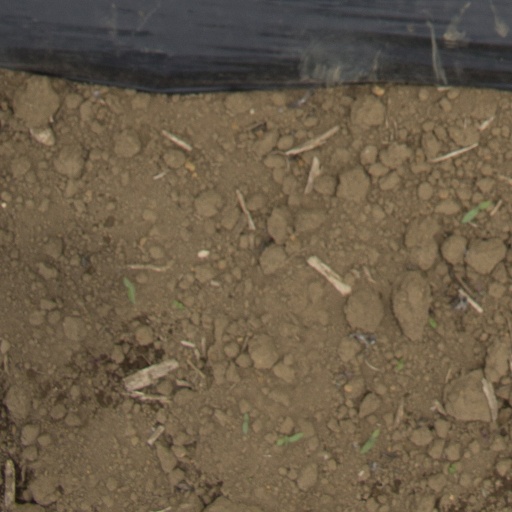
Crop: Jerusalem artichoke